Várzea forest

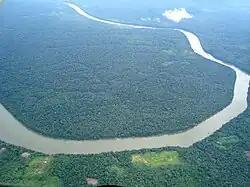
A river in the Amazon

Along the Amazon River and many of its tributaries, high annual rainfall that occurs mostly within a rainy season results in extensive seasonal flooding of areas from stream and river discharge. The result is a rise in water level, with nutrient rich waters.